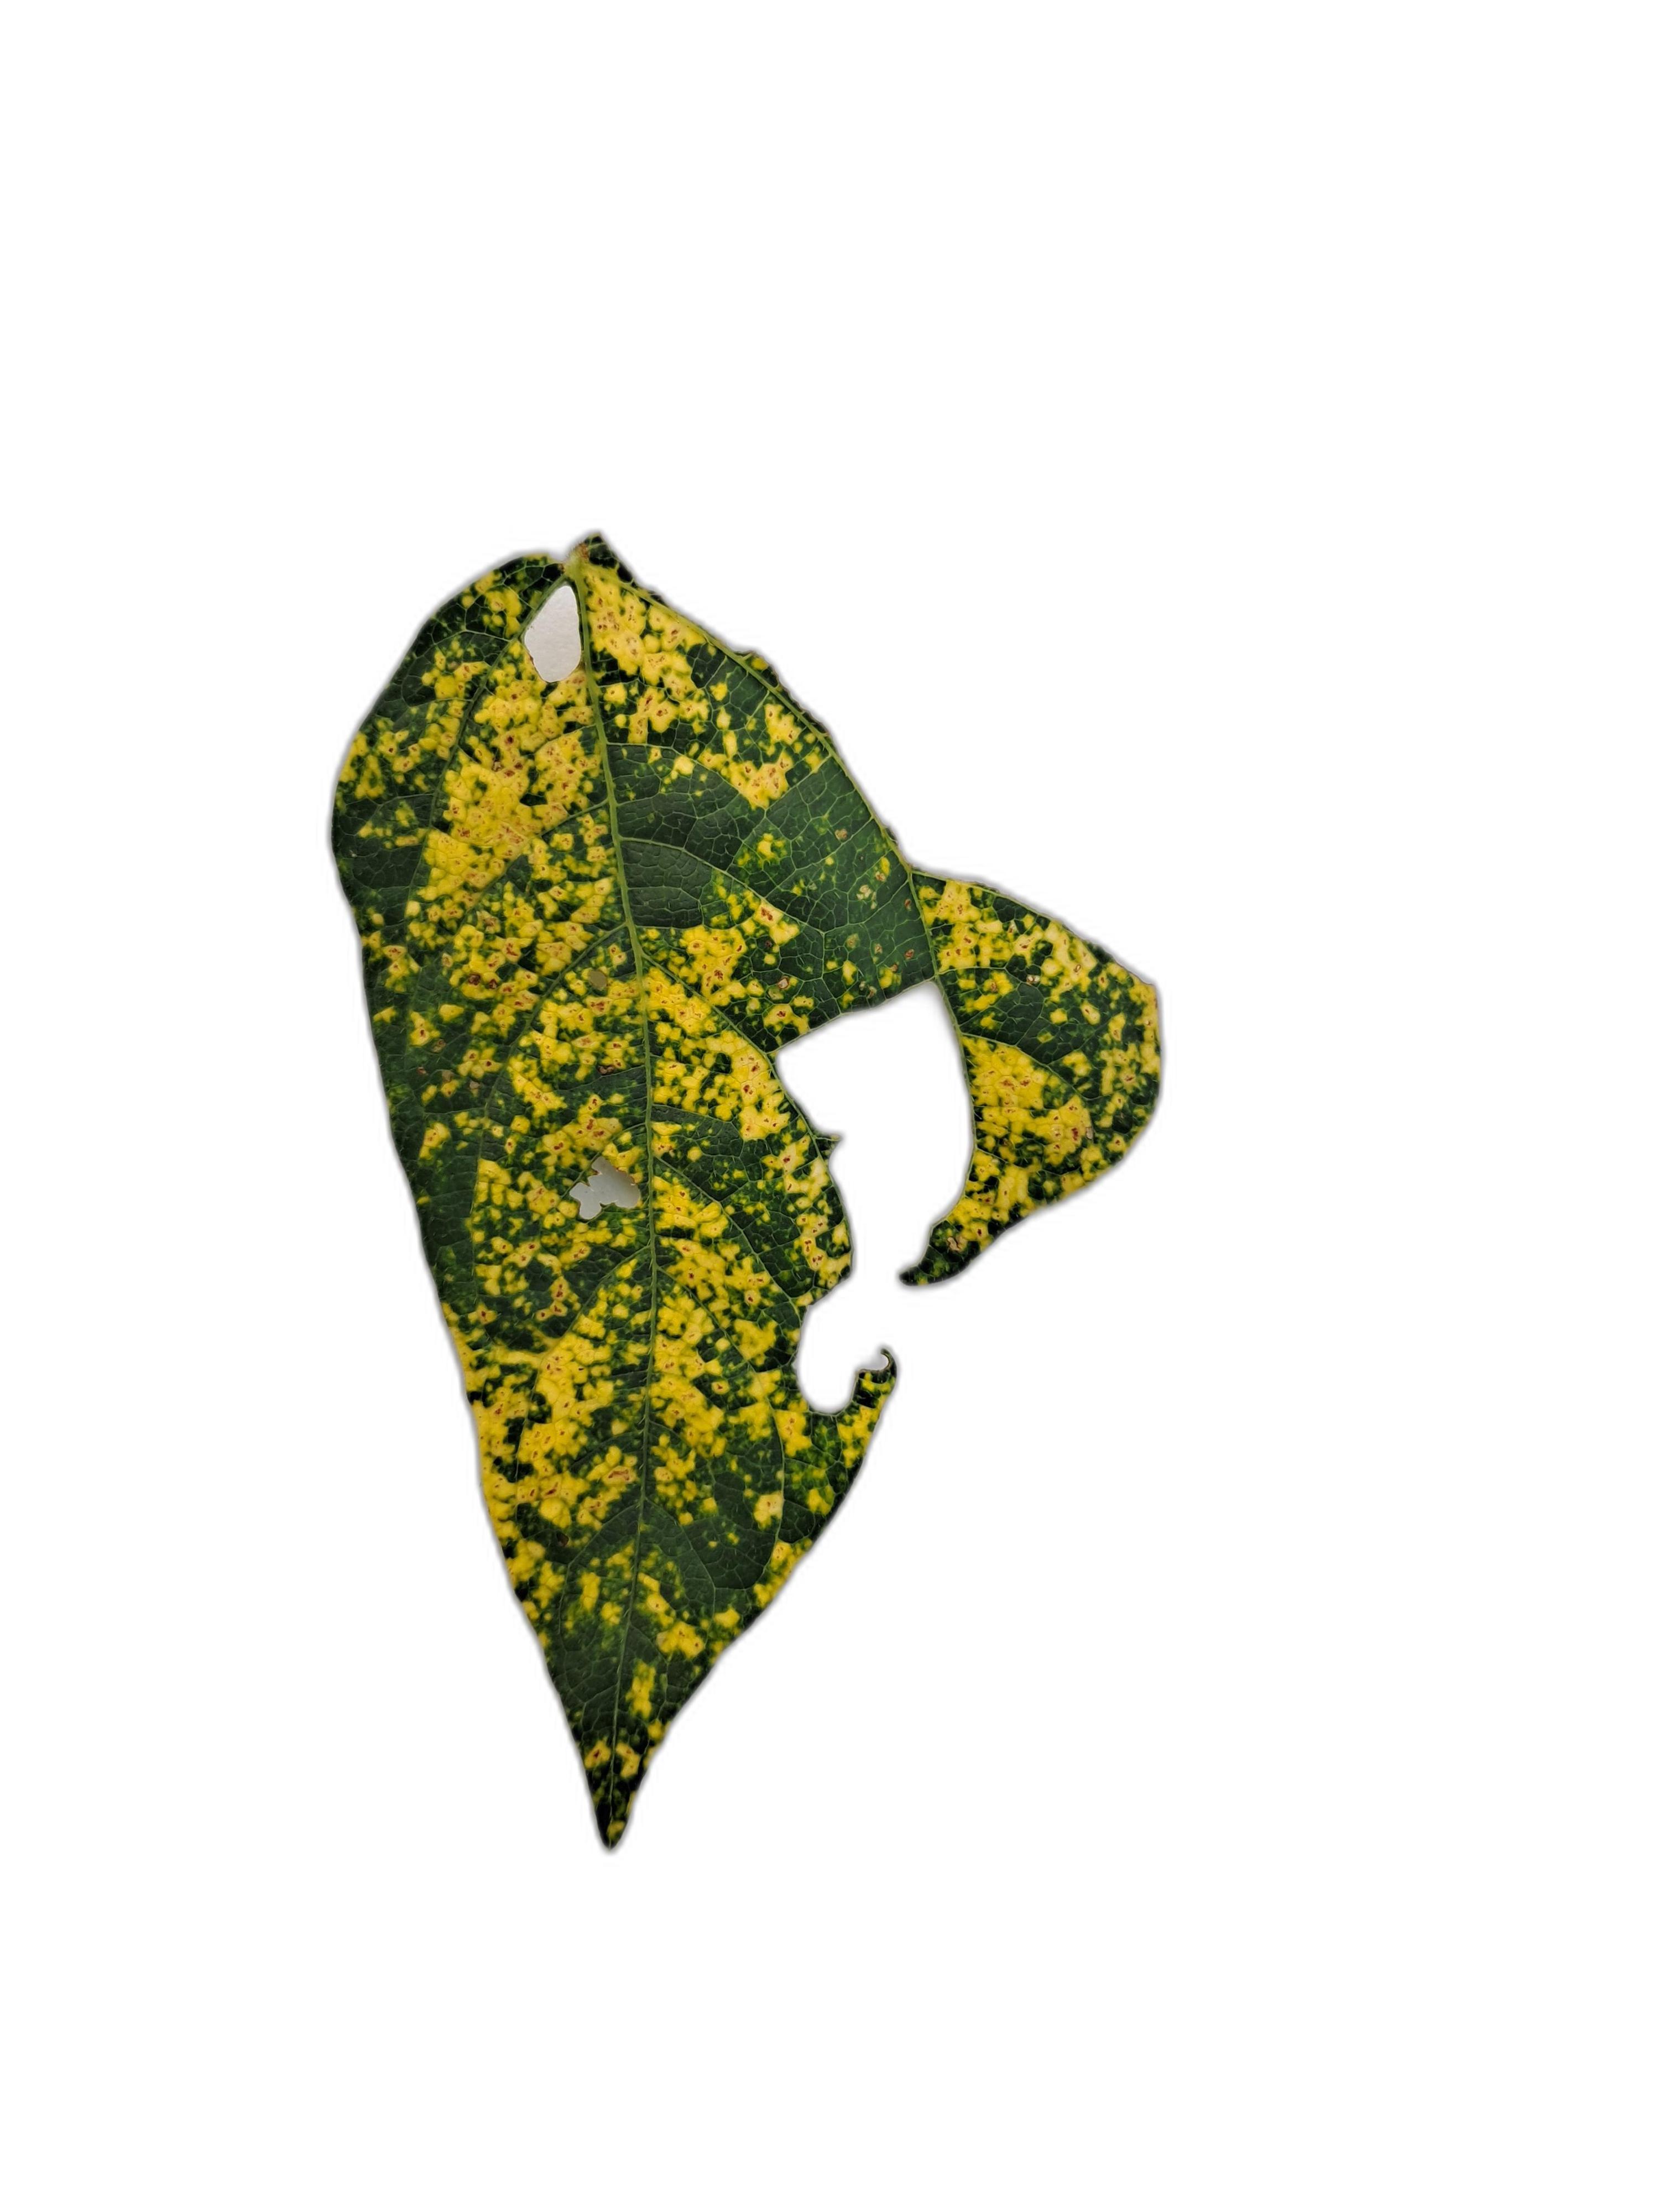
Label: Yellow Mosaic